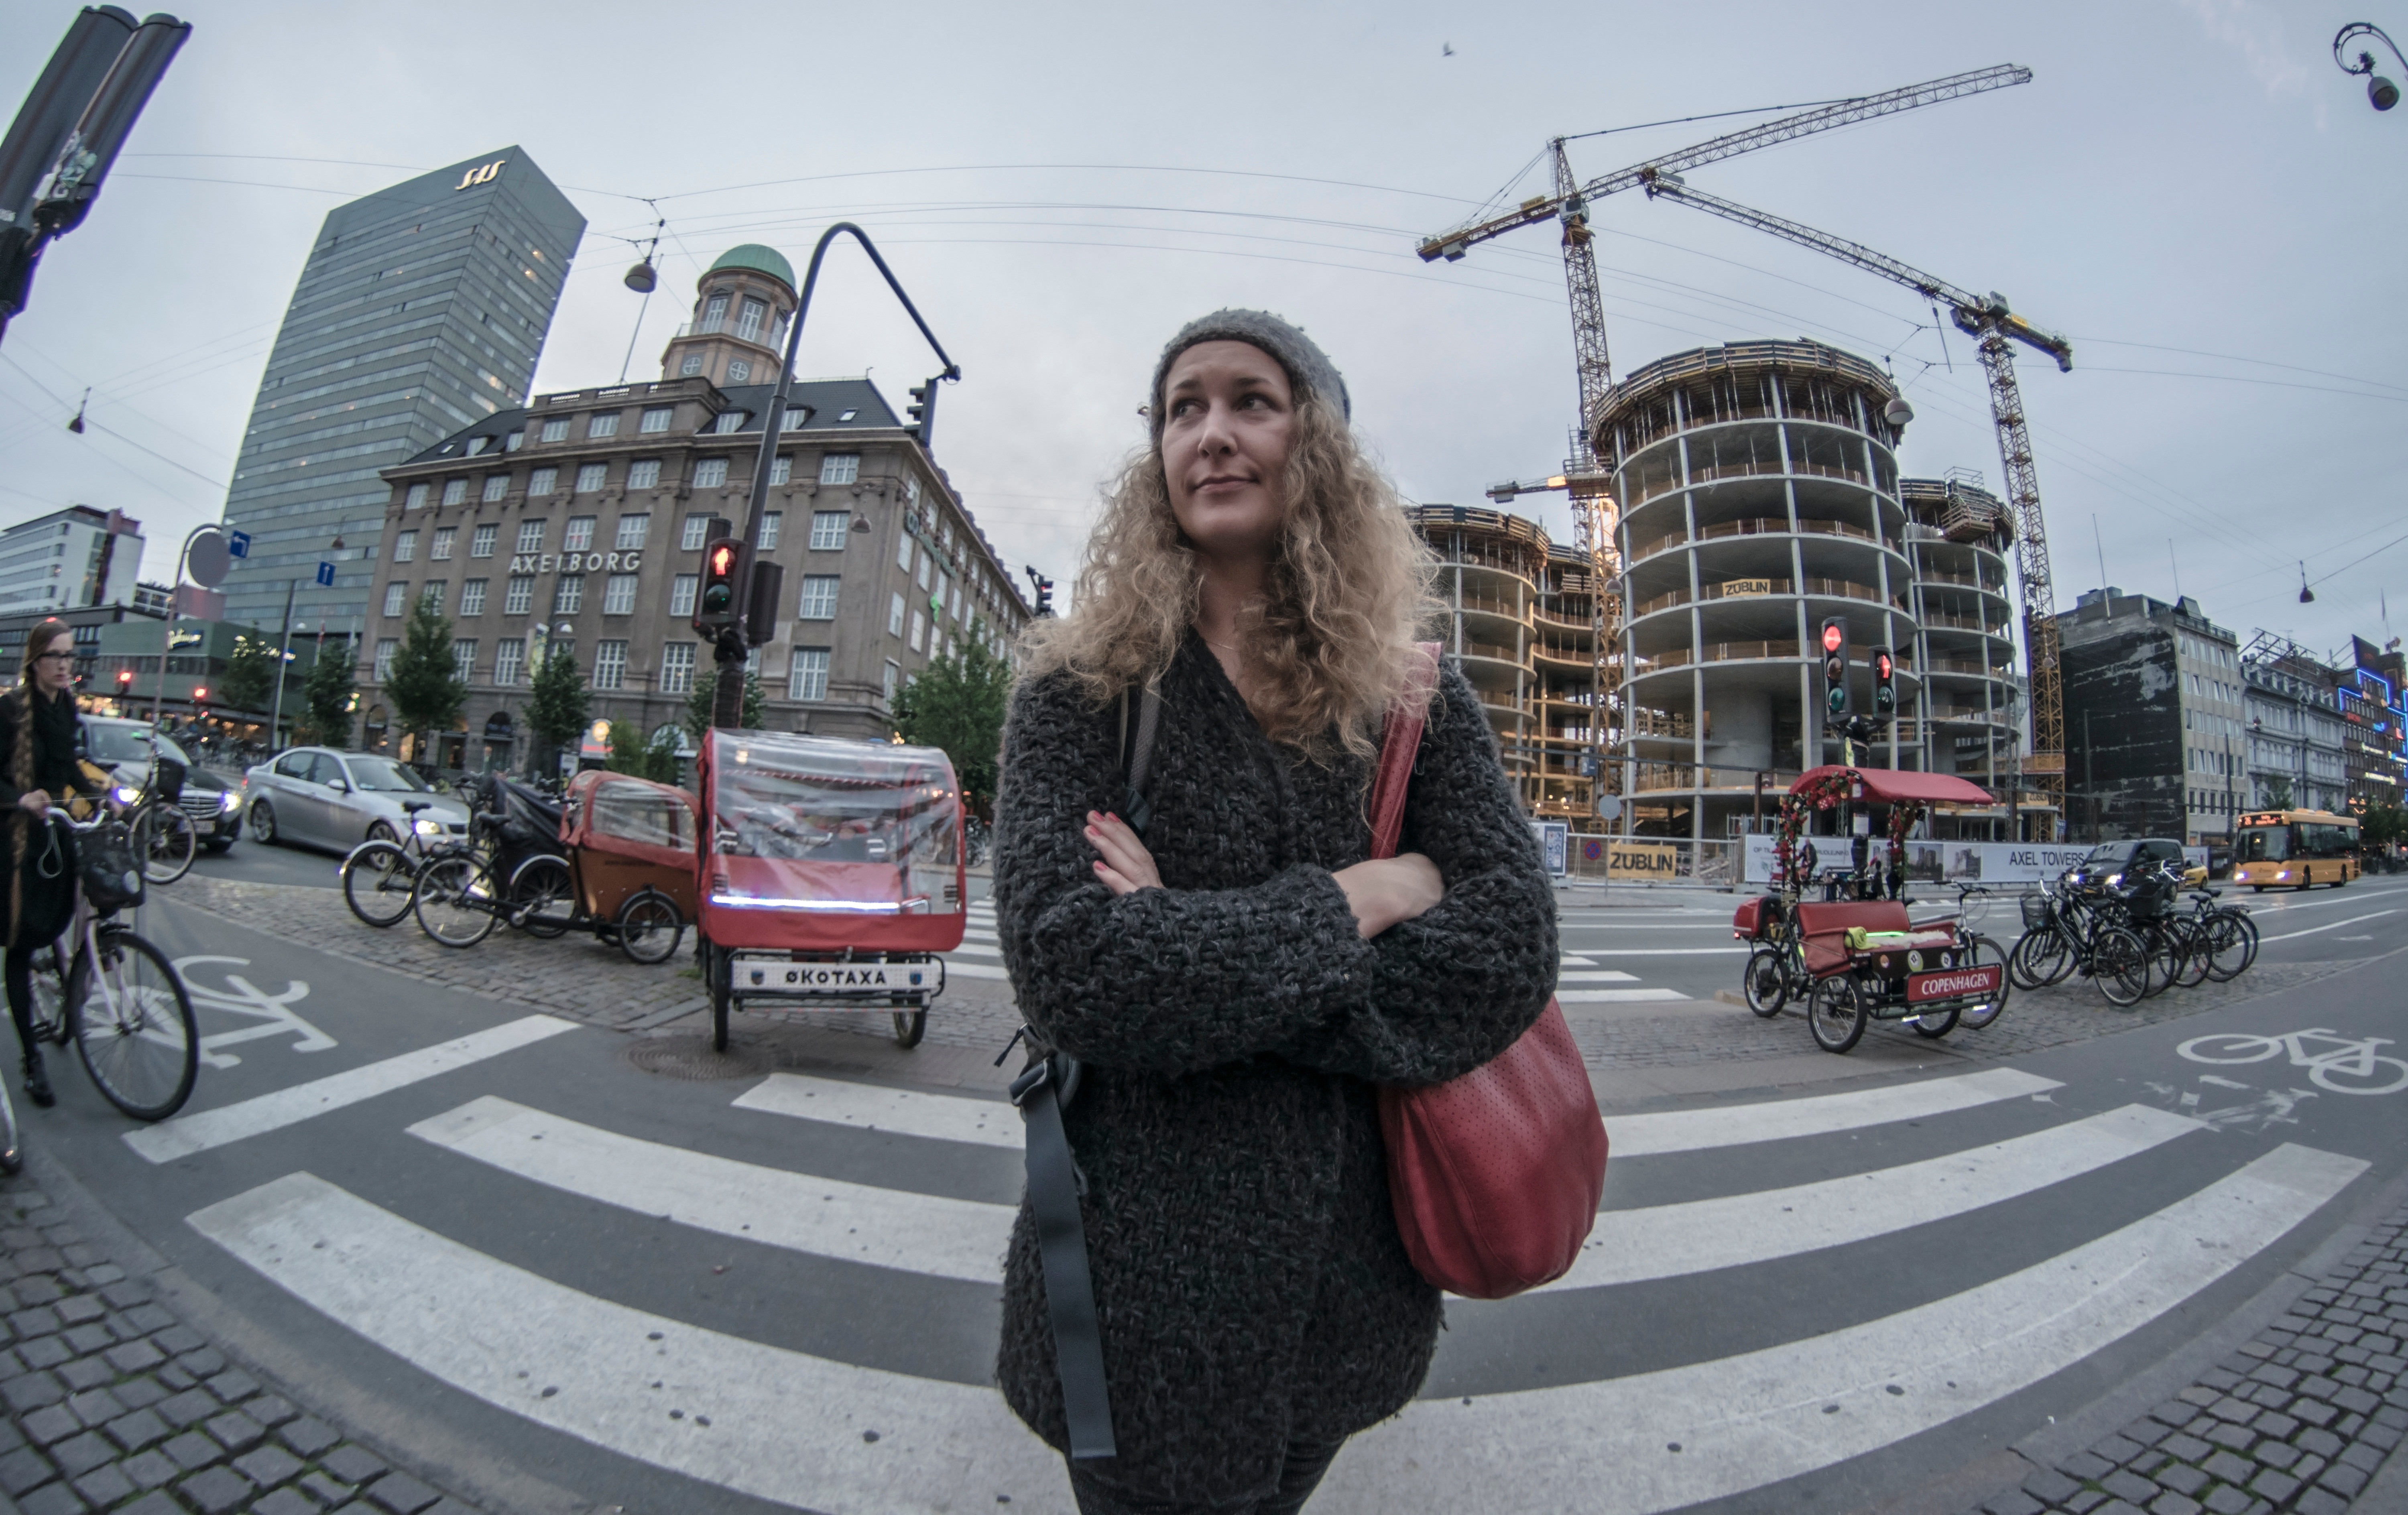
pedestrian, road, street, vehicle, infrastructure, snapshot